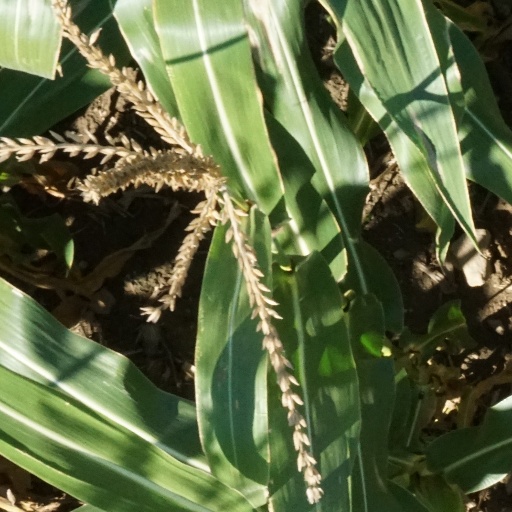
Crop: maize; corn